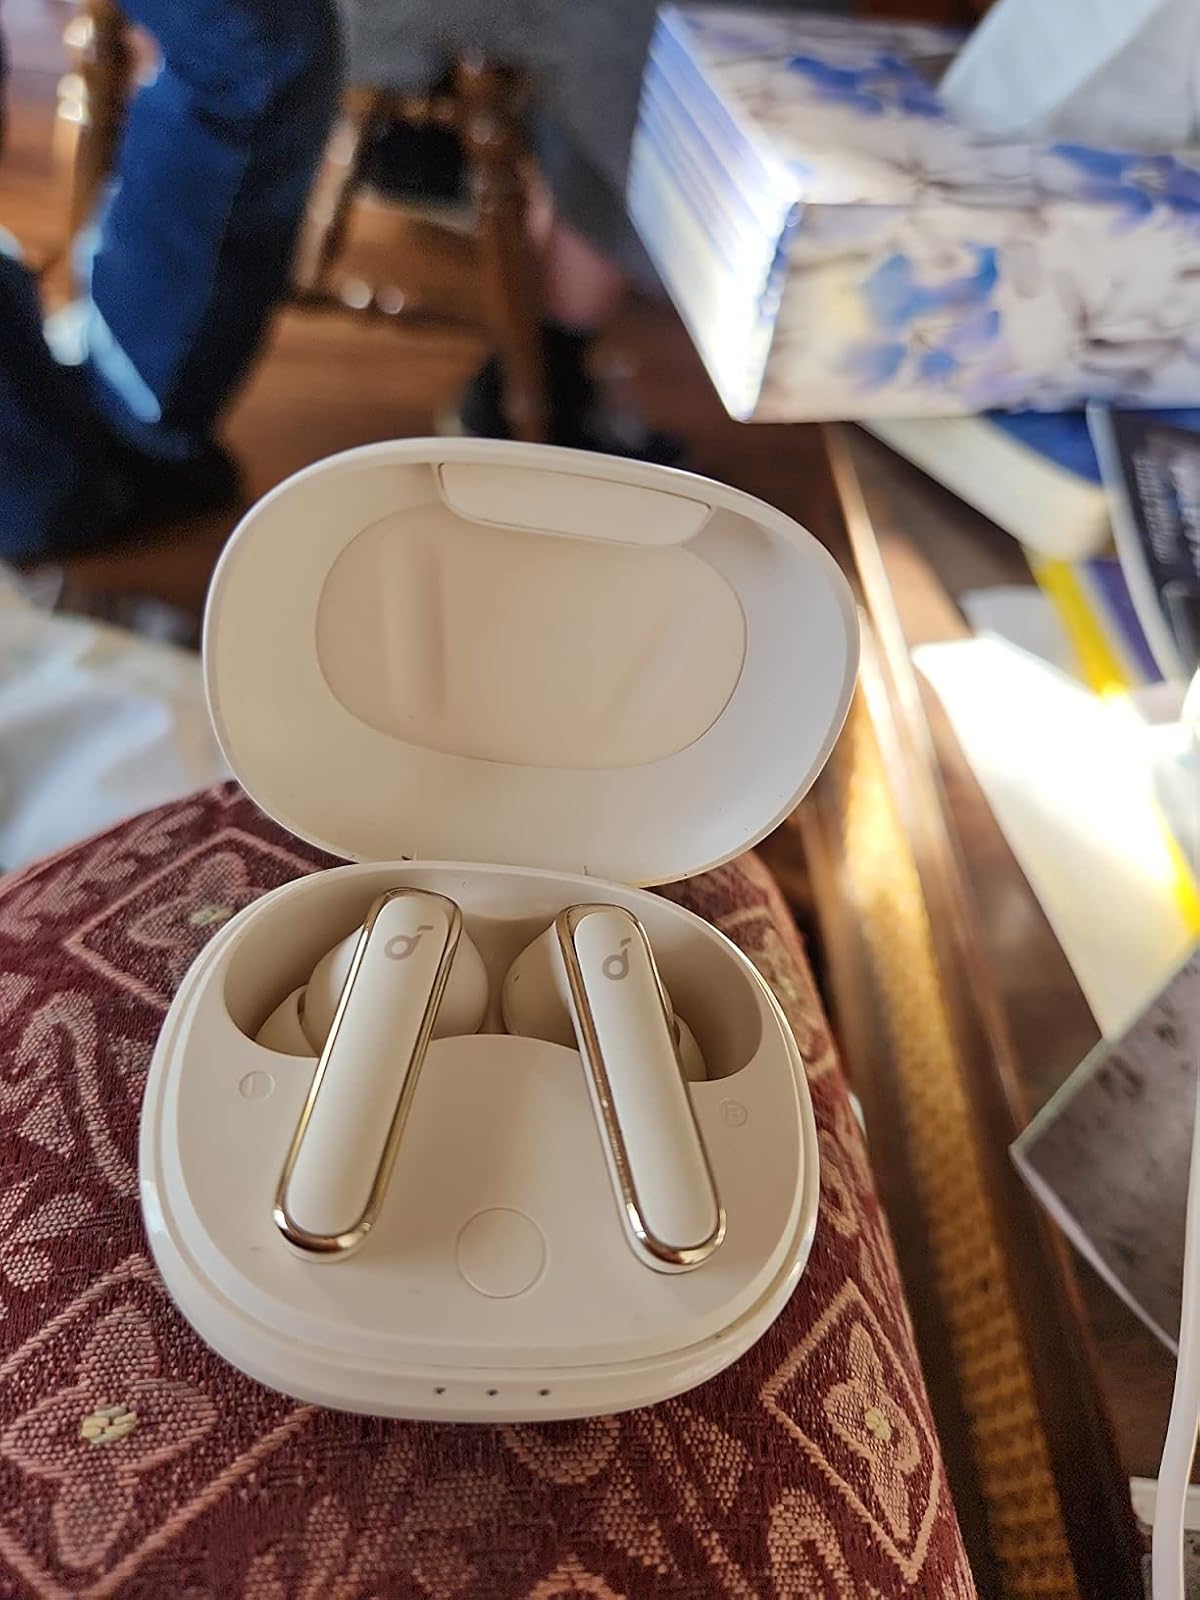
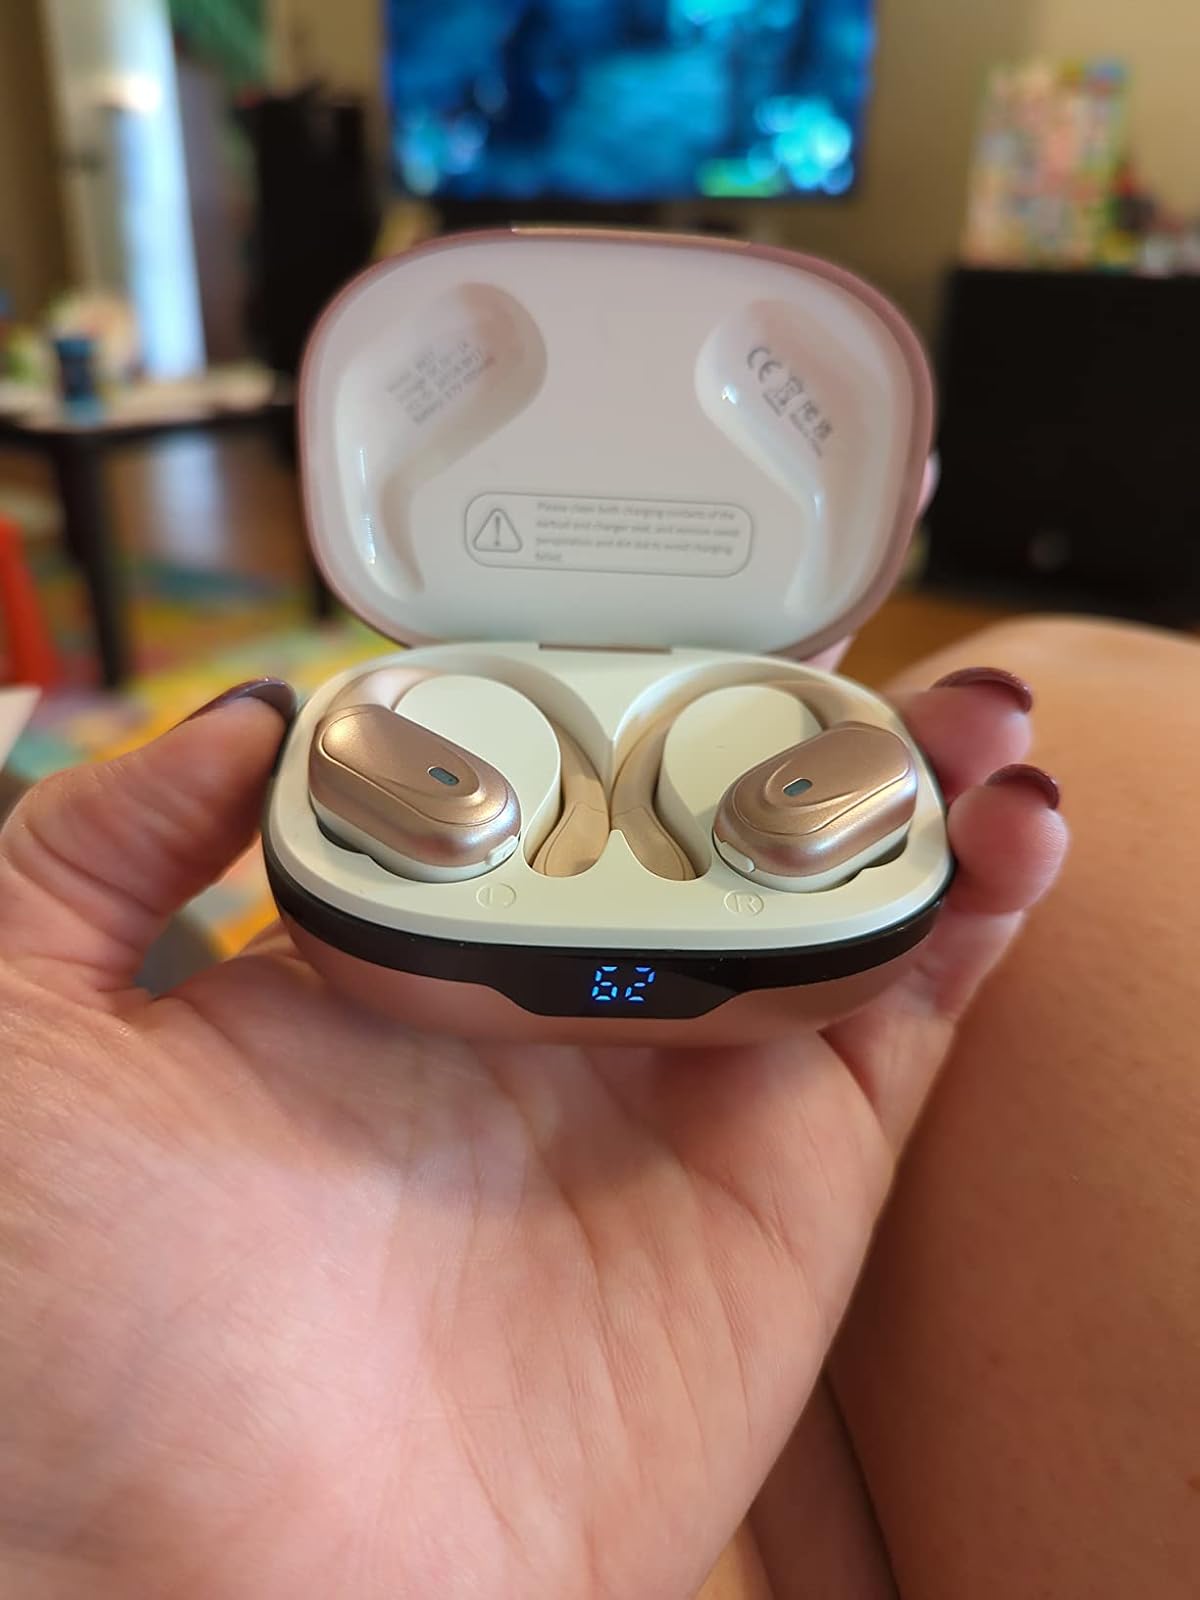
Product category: earbuds
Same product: no